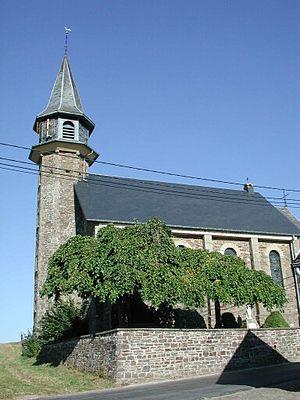
Église St. Hilaire de Maspelt, construit en 1930, remplacent une chapelle de 1736
Maspelt est un village de la commune belge de Burg-Reuland située en Communauté germanophone de Belgique et Région wallonne dans la province de Liège.
Henri Cunibert est un architecte belge. Ses principales réalisations se trouvent sur le territoire de la Communauté germanophone de Belgique et dans la région de Waimes et Malmedy. Elles furent construites dans les années 1920-1935.